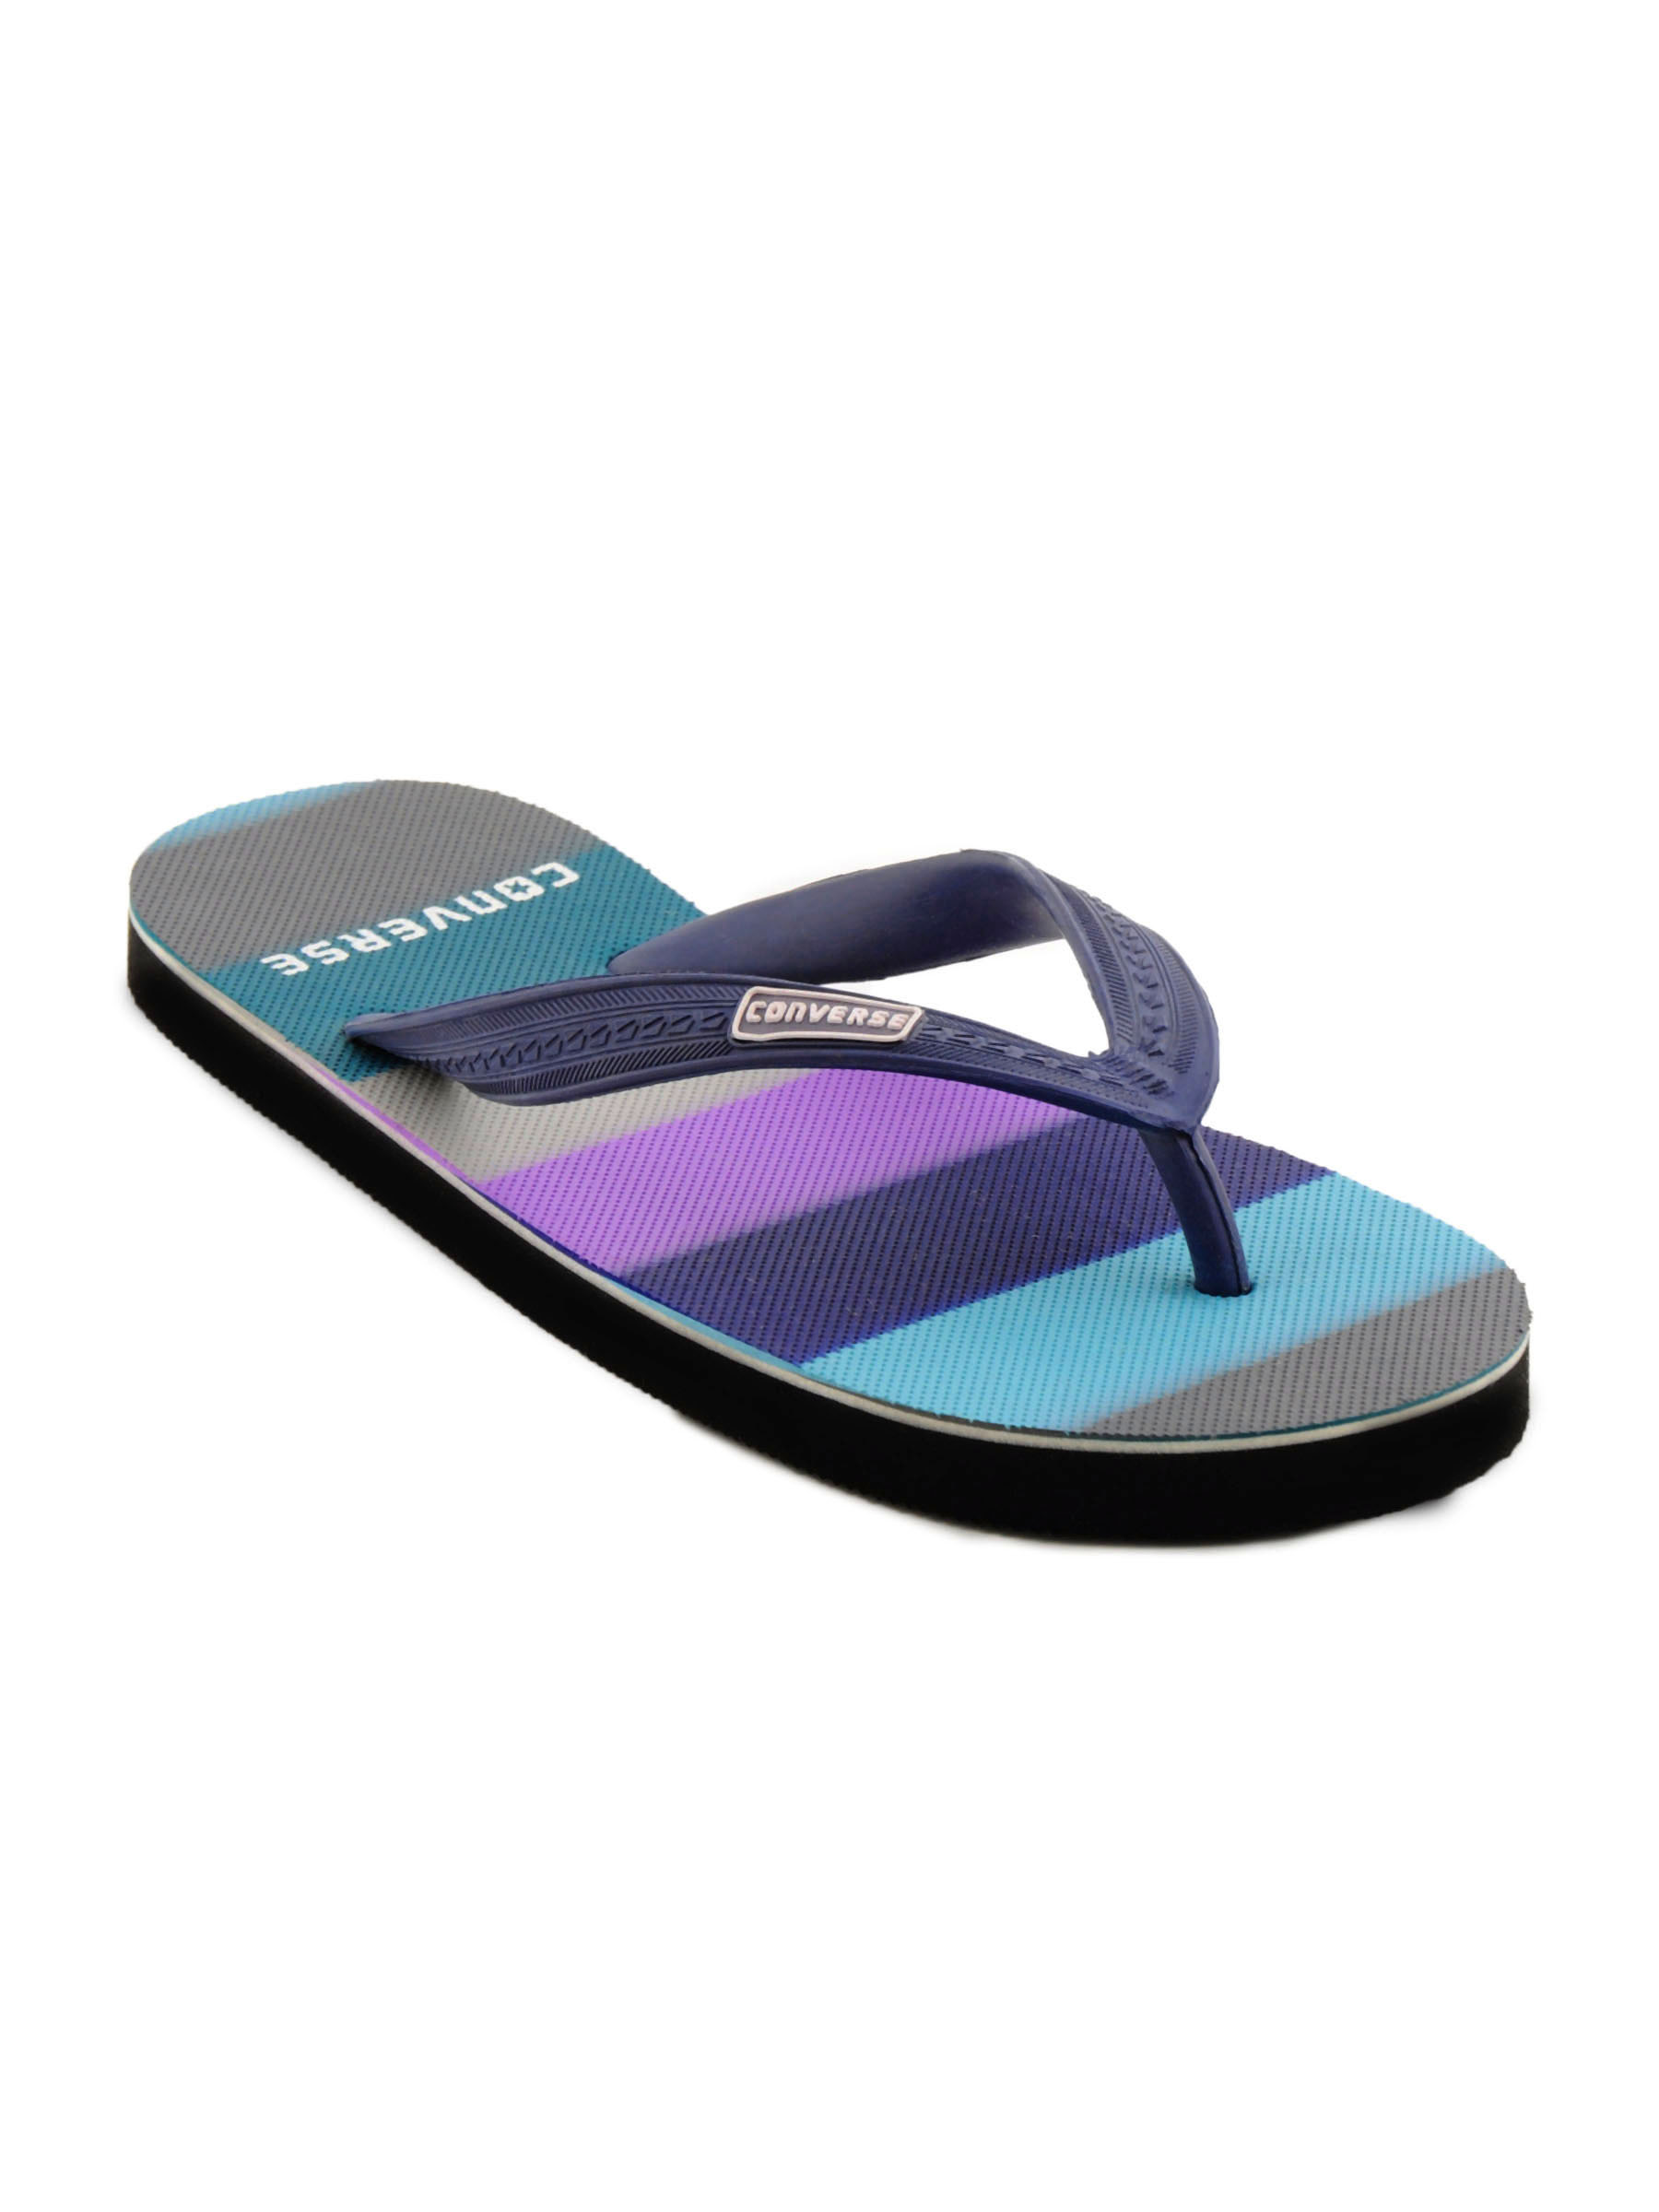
Converse Men Rainbow Purple Flip Flop
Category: Footwear / Flip Flops / Flip Flops
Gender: Men
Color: Purple
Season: Summer 2011
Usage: Casual